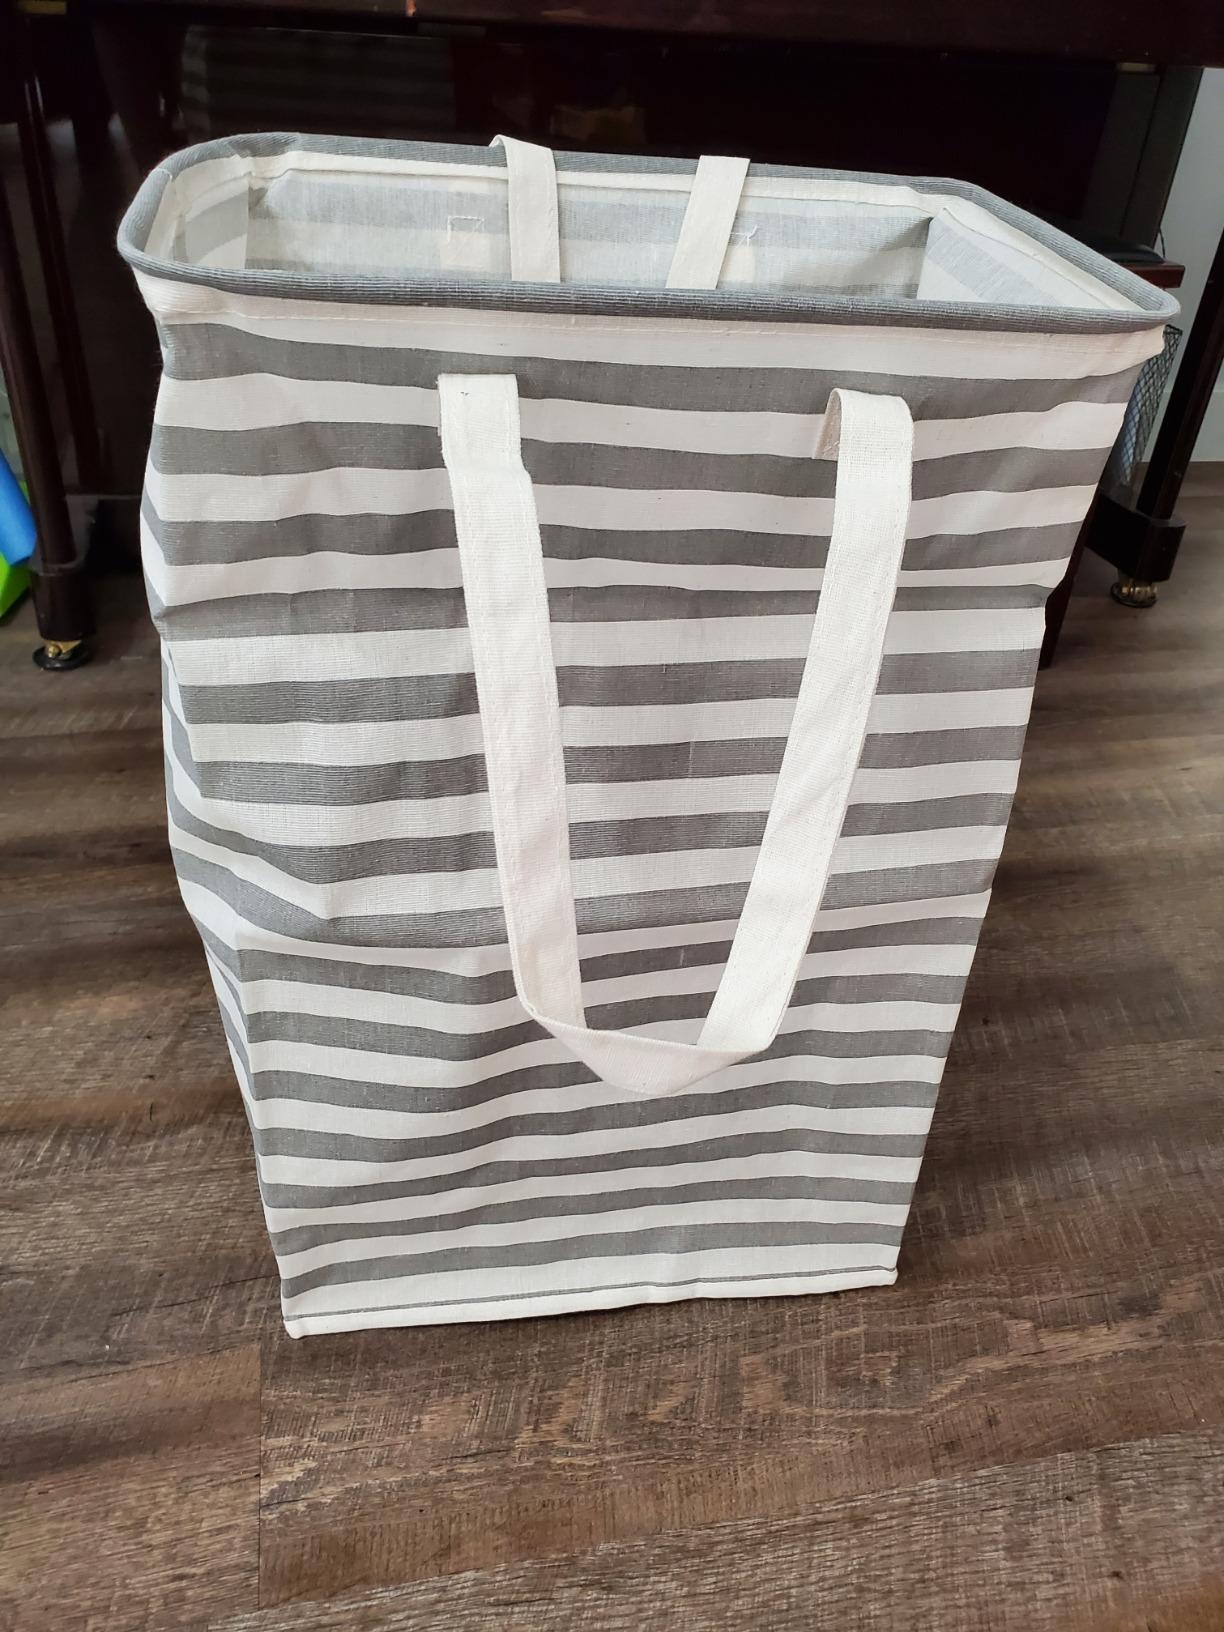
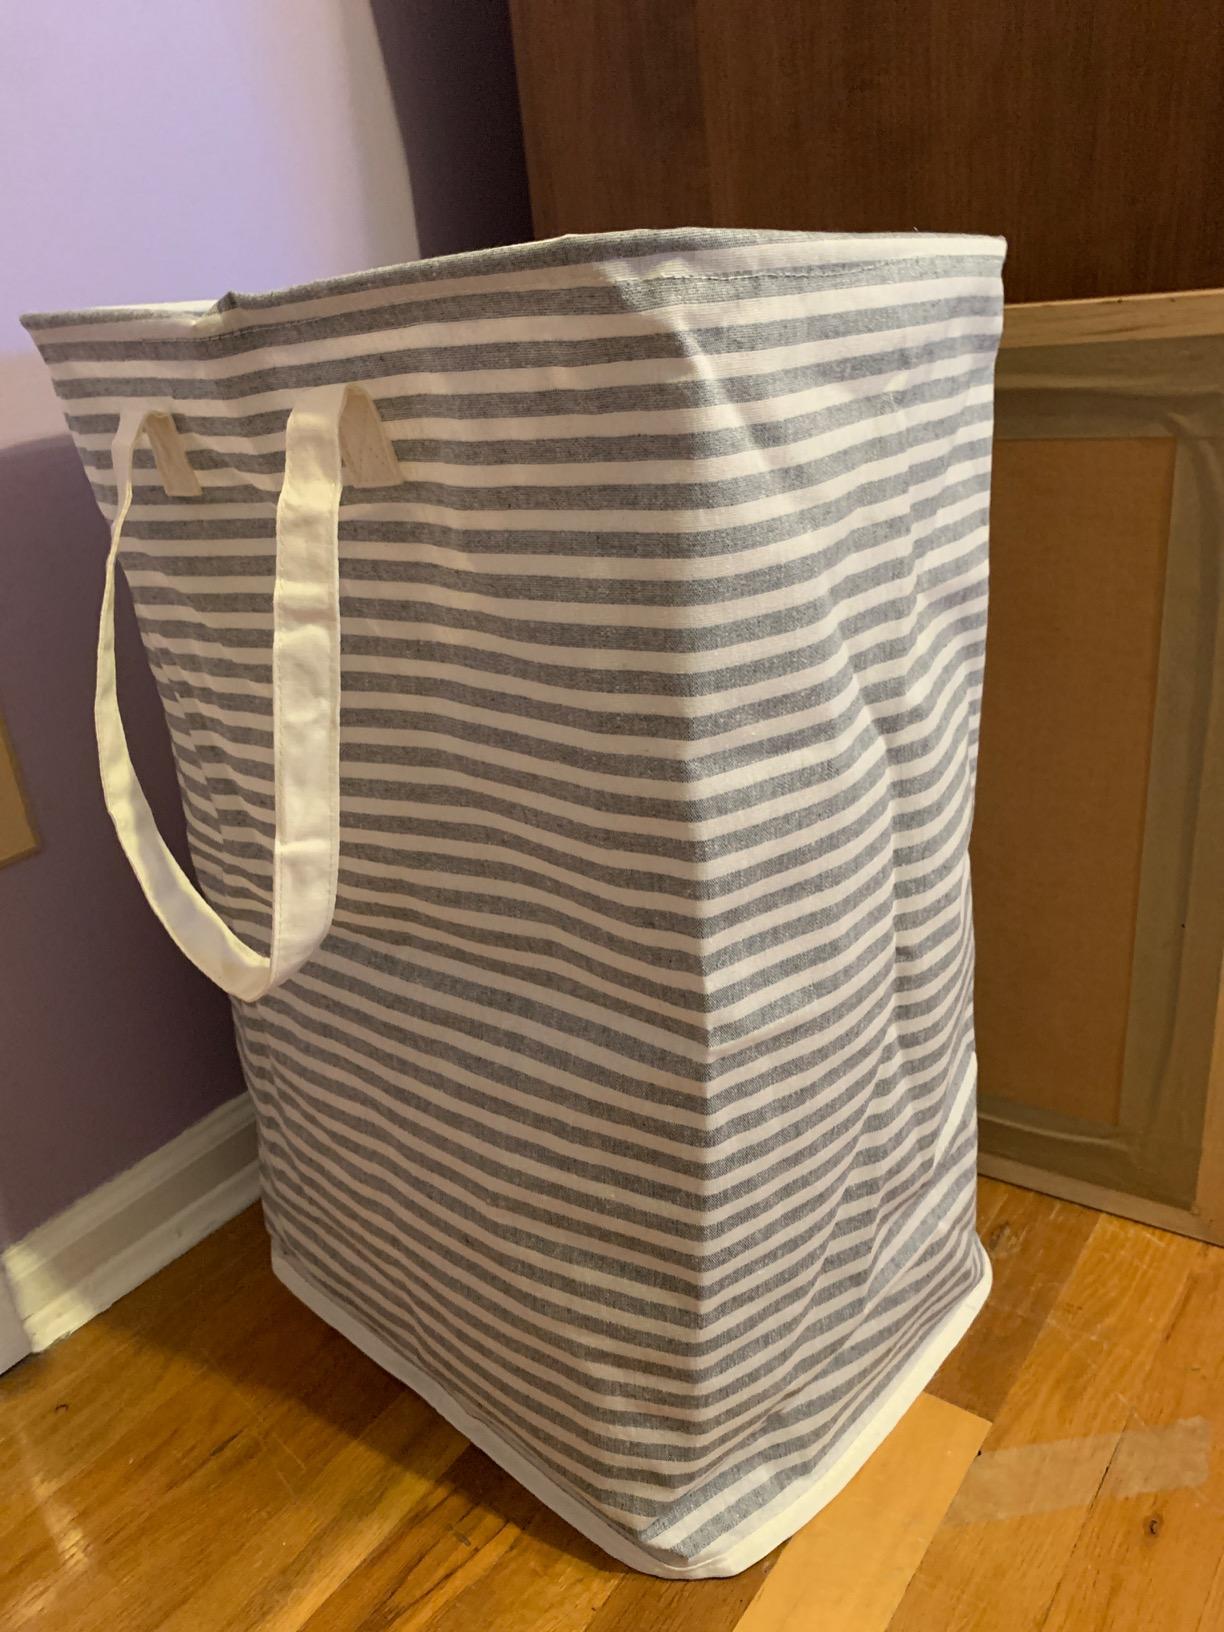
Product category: items_hamper
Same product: no